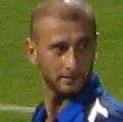
Age: 27